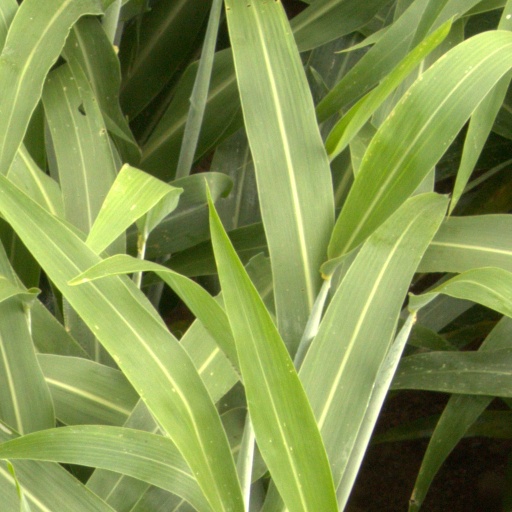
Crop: sorghum